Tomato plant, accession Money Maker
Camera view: tilt-top (135 deg); turntable rotation: 150 degrees
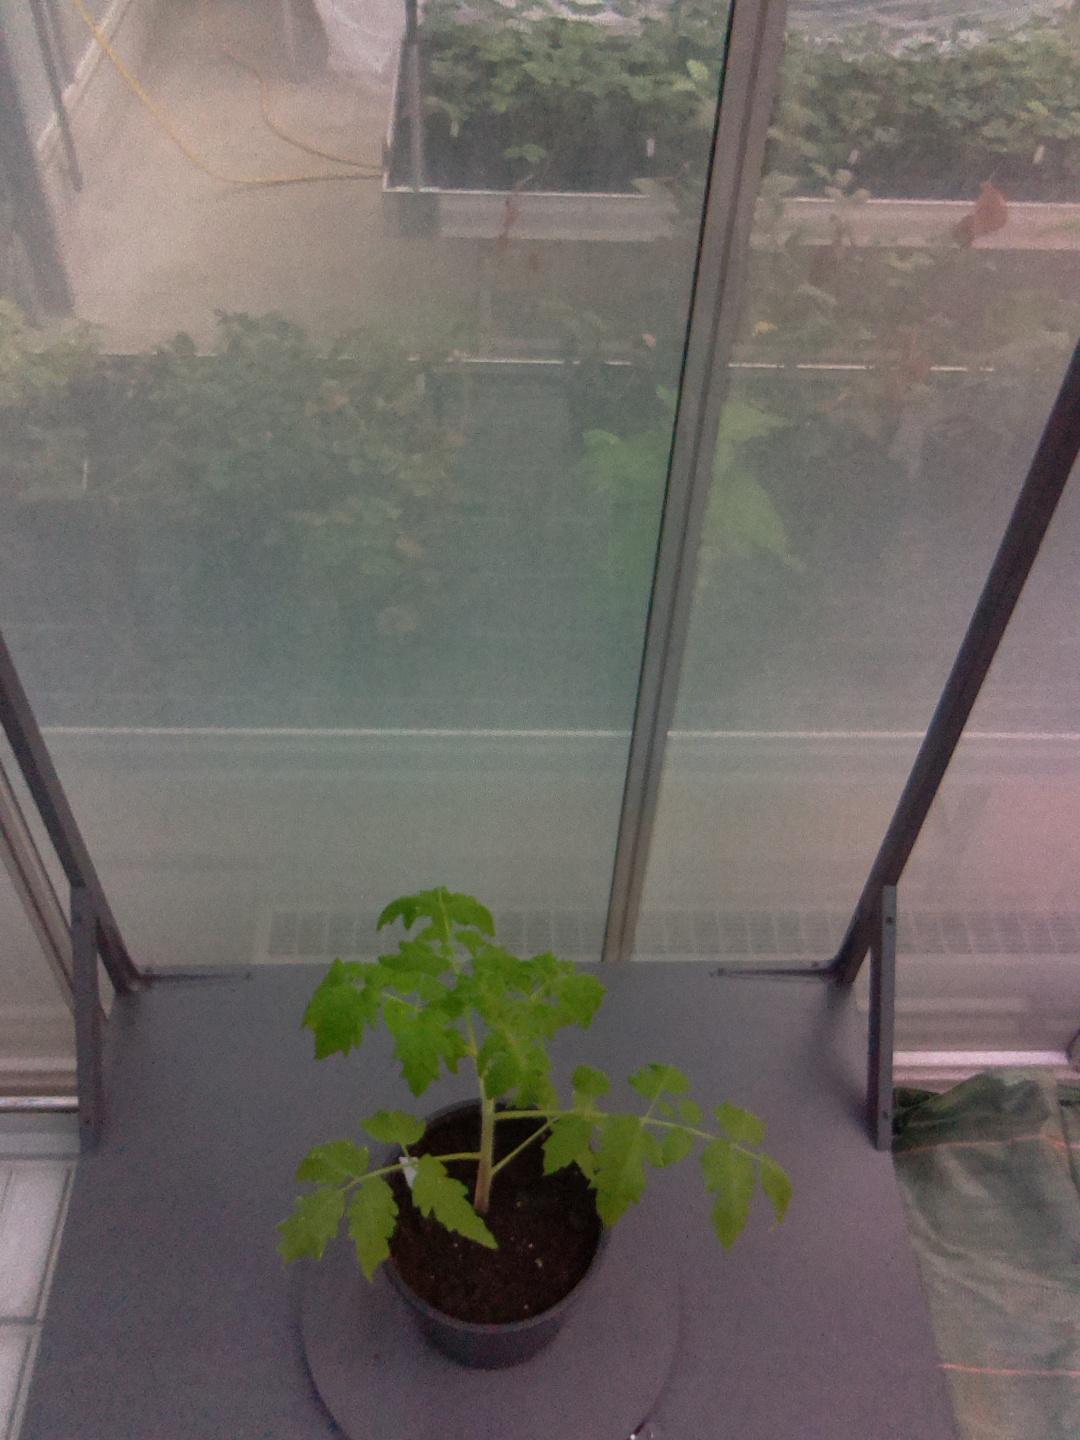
BBCH growth stage 13: 6 of true leaves visible